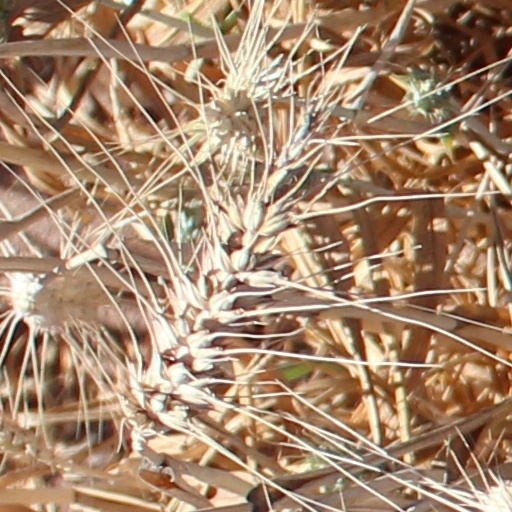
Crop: wheat